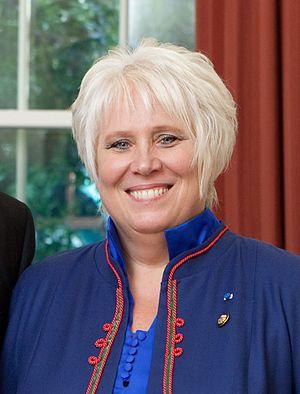
L’élection présidentielle estonienne de 2016 se tient au scrutin indirect les 29 et 30 août 2016 pour les trois premiers tours et le 24 septembre pour les quatrième et cinquième tour. Elle doit désigner le successeur de Toomas Hendrik Ilves, qui, après deux mandats de cinq ans, n'est plus rééligible.
Marina Kaljurand, née Marina Rajevskajale le 6 septembre 1962 à Tallinn, est une diplomate et femme politique estonienne. Elle est ministre des Affaires étrangères d'Estonie du 16 juillet 2015 au 12 septembre 2016.
Cet article présente la liste des députés européens d'Estonie élus lors des élections européennes de 2019 en Estonie.